Aloísio Lorscheider

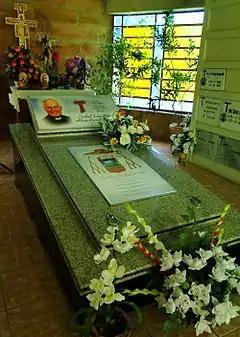
Cardinal Lorscheider's tomb.

As Lorscheider grew in popularity with his flock and his ability as a prelate was recognised, Pope Paul VI gave him a cardinal's hat in May 1976, becoming Cardinal-Priest of San Pietro in Montorio. Although at the time he was the fourth-youngest cardinal in the college, Lorscheider already doubted his own health; however, some oddsmakers with Ladbrokes (who had him at odds of 33 to 1) considered him a serious "papabile" in the August 1978 conclave. Lorscheider headed the National Conference of Brazilian Bishops from 1971 to 1978. He led the Latin American Episcopal Conference in 1976.